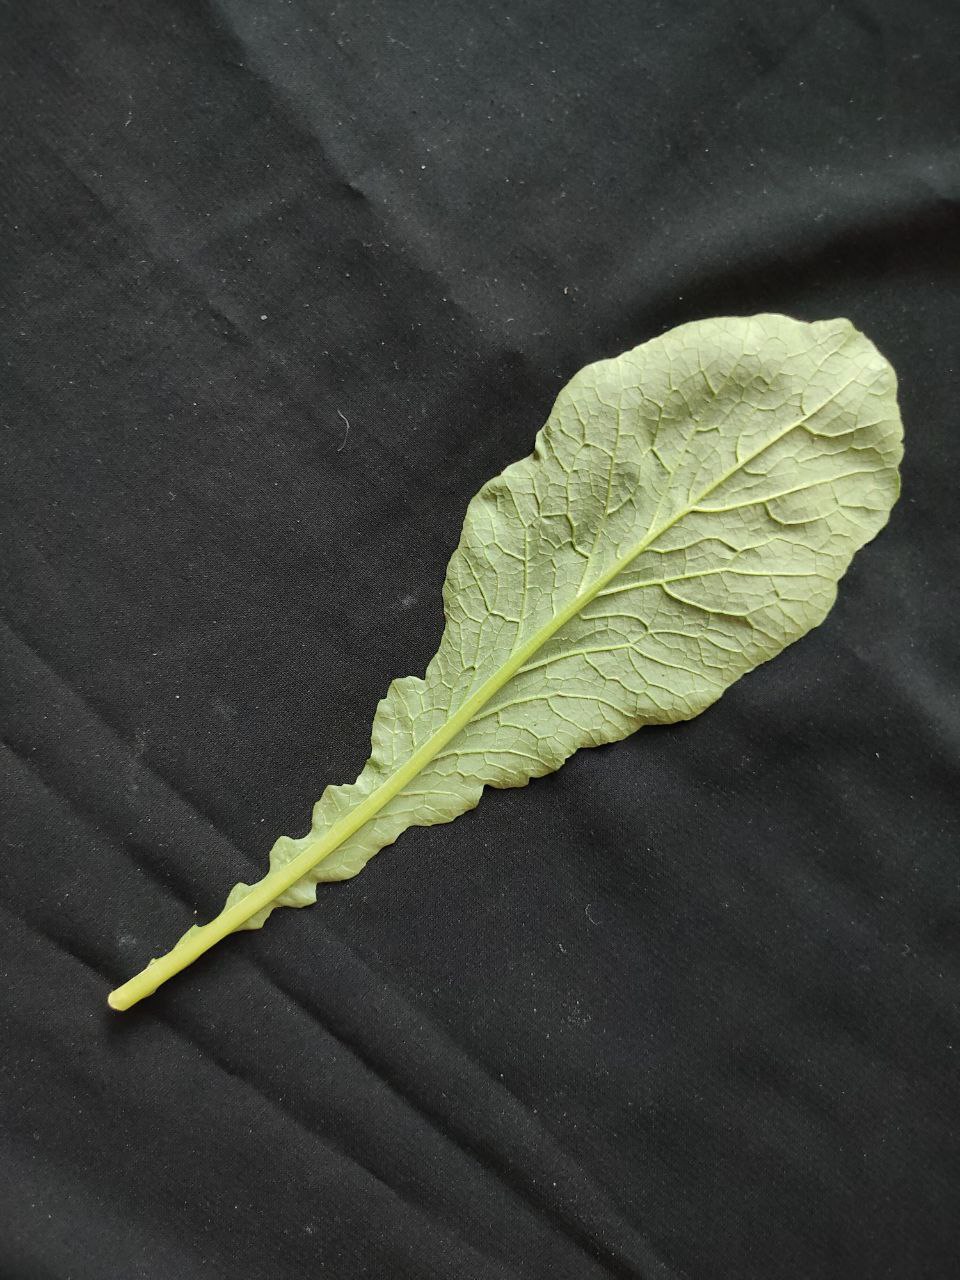
Label: Fresh leaf